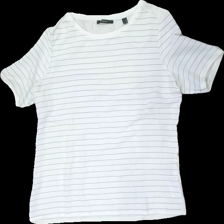
View: front
Type: T-shirt
Category: Ladies
Brand: Esprit
Colors: White, Black
Material: 100% Polyester 100% Viscose
Pattern: Striped
Cut: Regular, C-collar
Size: XL
Price range: 50-100
Recommended usage: Reuse
Description: White striped t-shirt